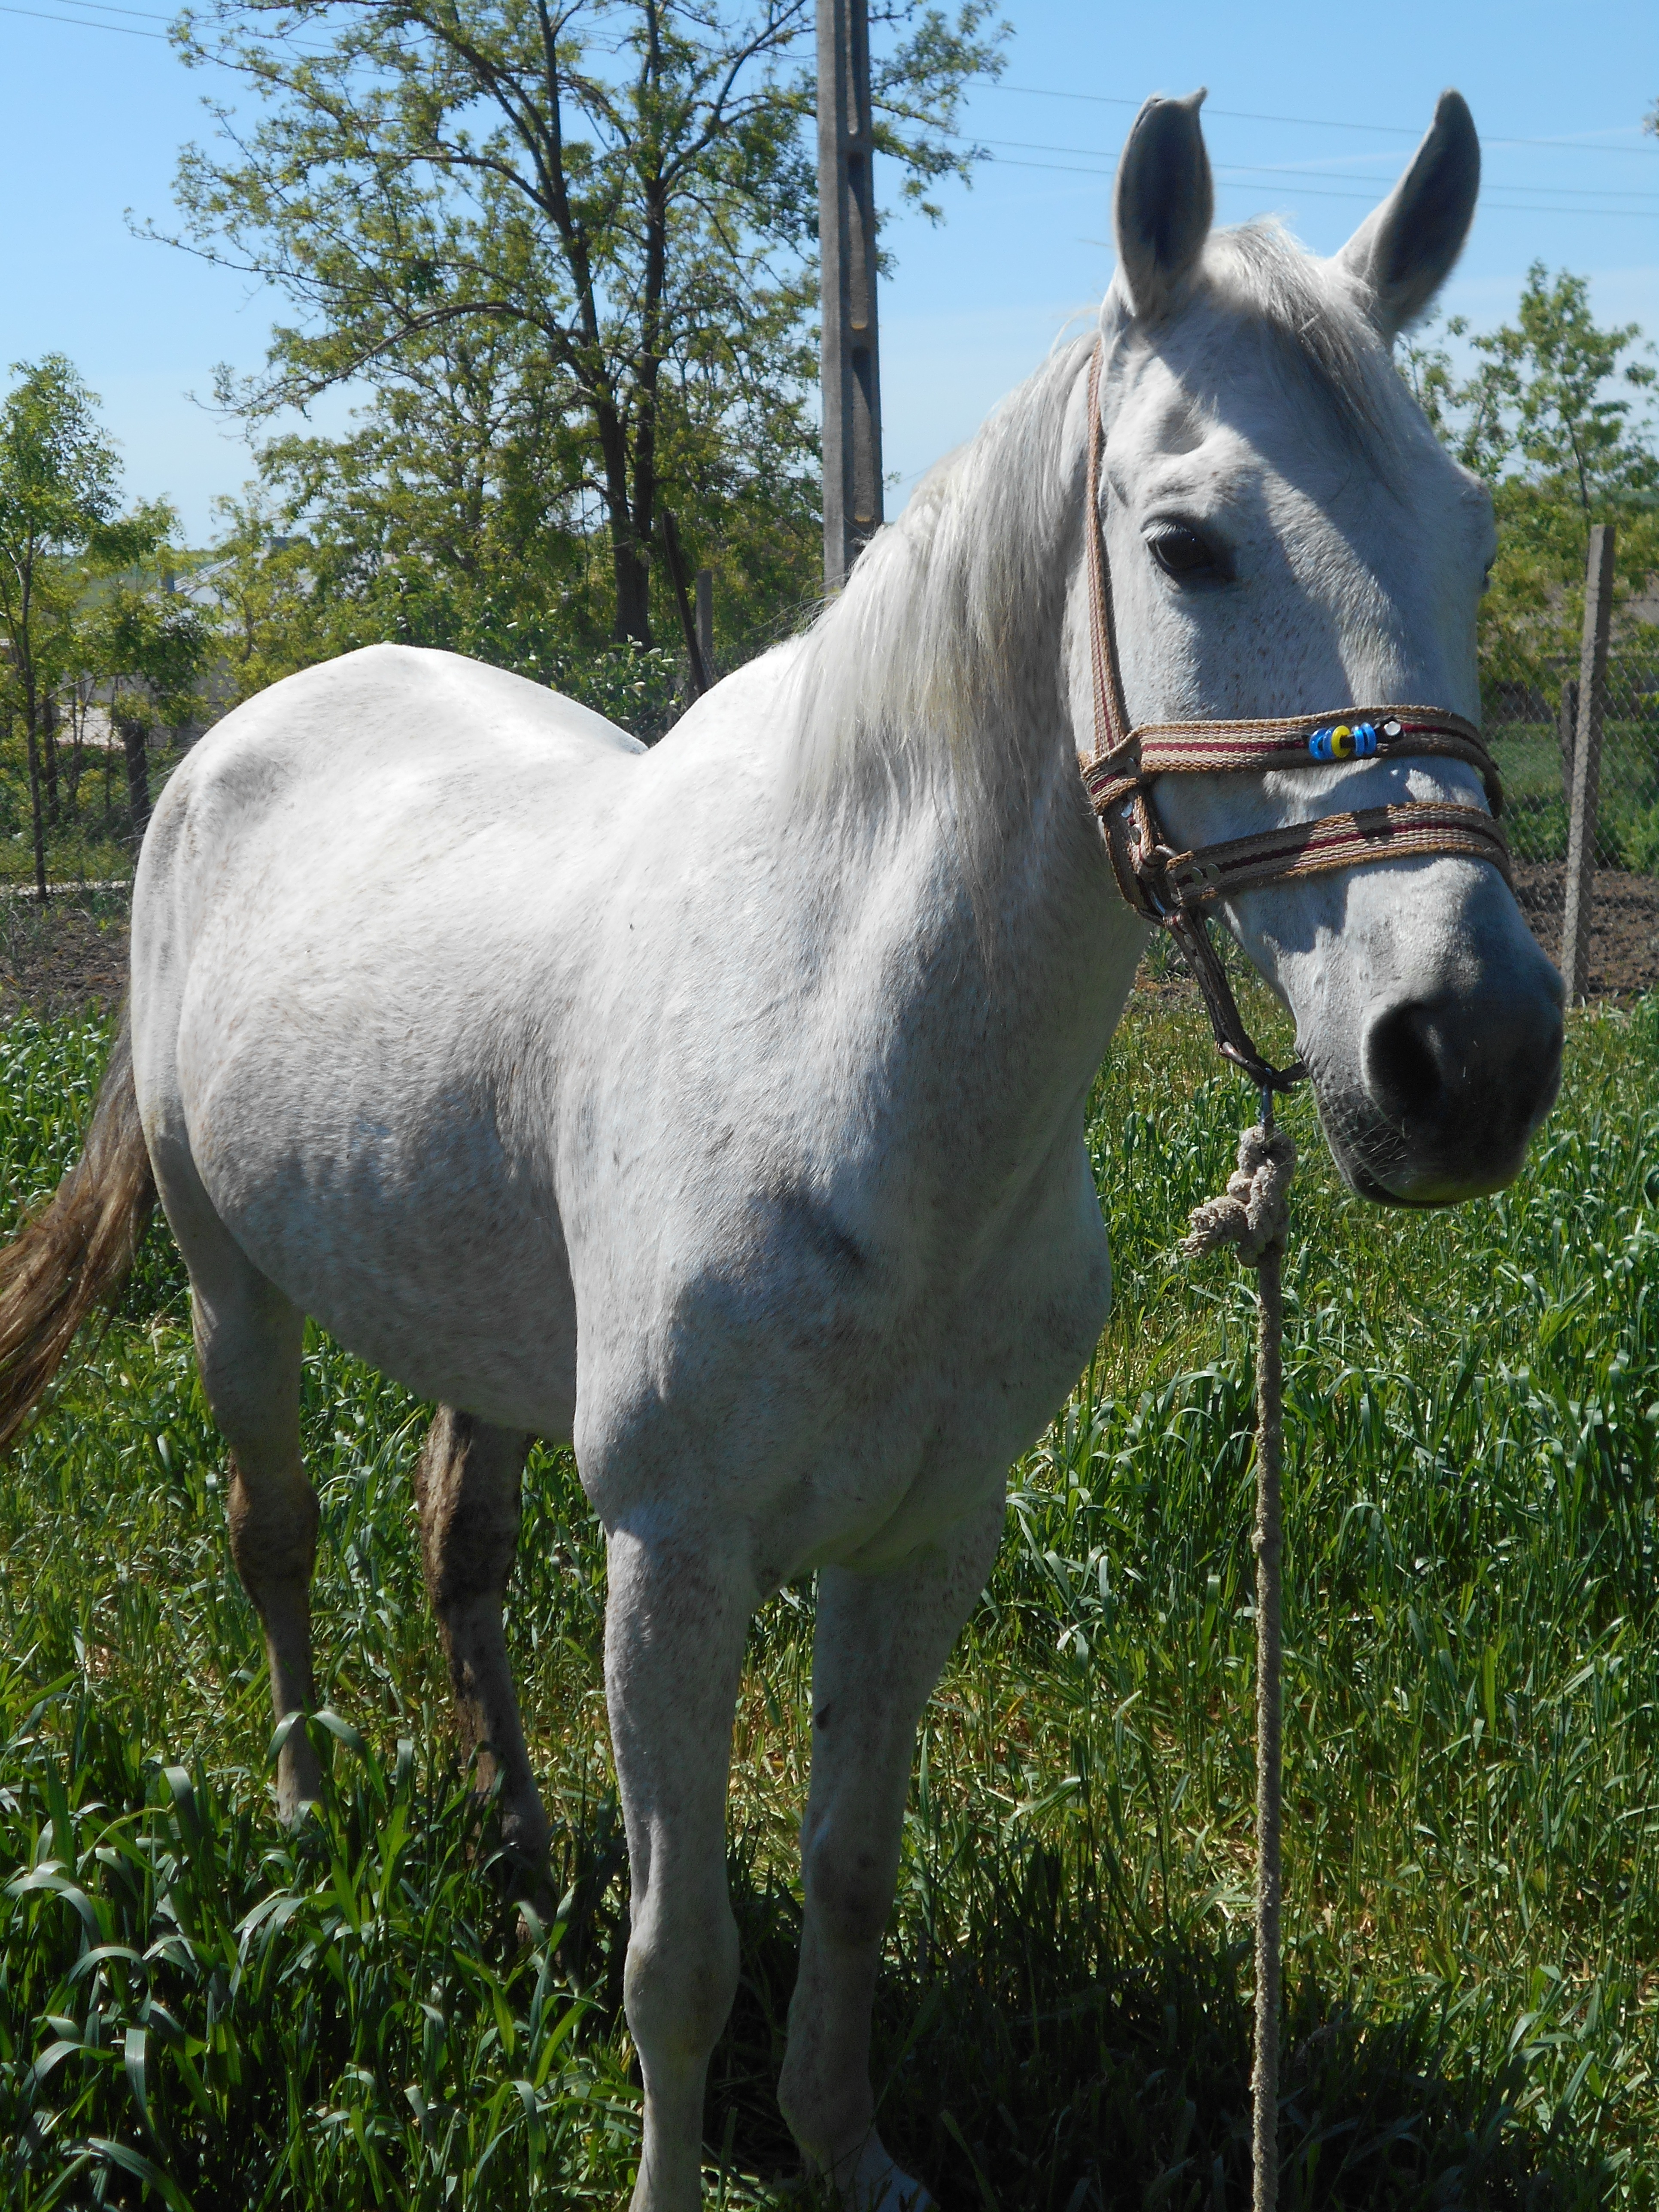
pasture, horse, mammal, stallion, mane, bridle, vertebrate, mare, romania, pack animal, tatars, horse like mammal, mustang horse, horse harness, casicea, tatar life